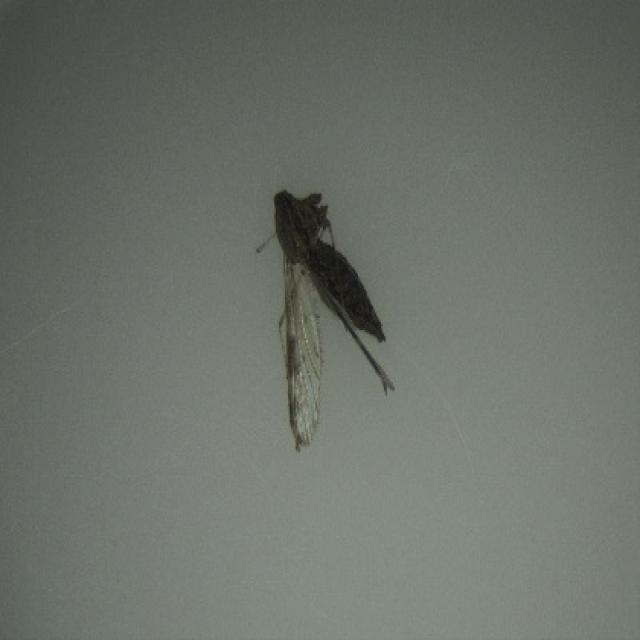
Species: anopheles_sinensis